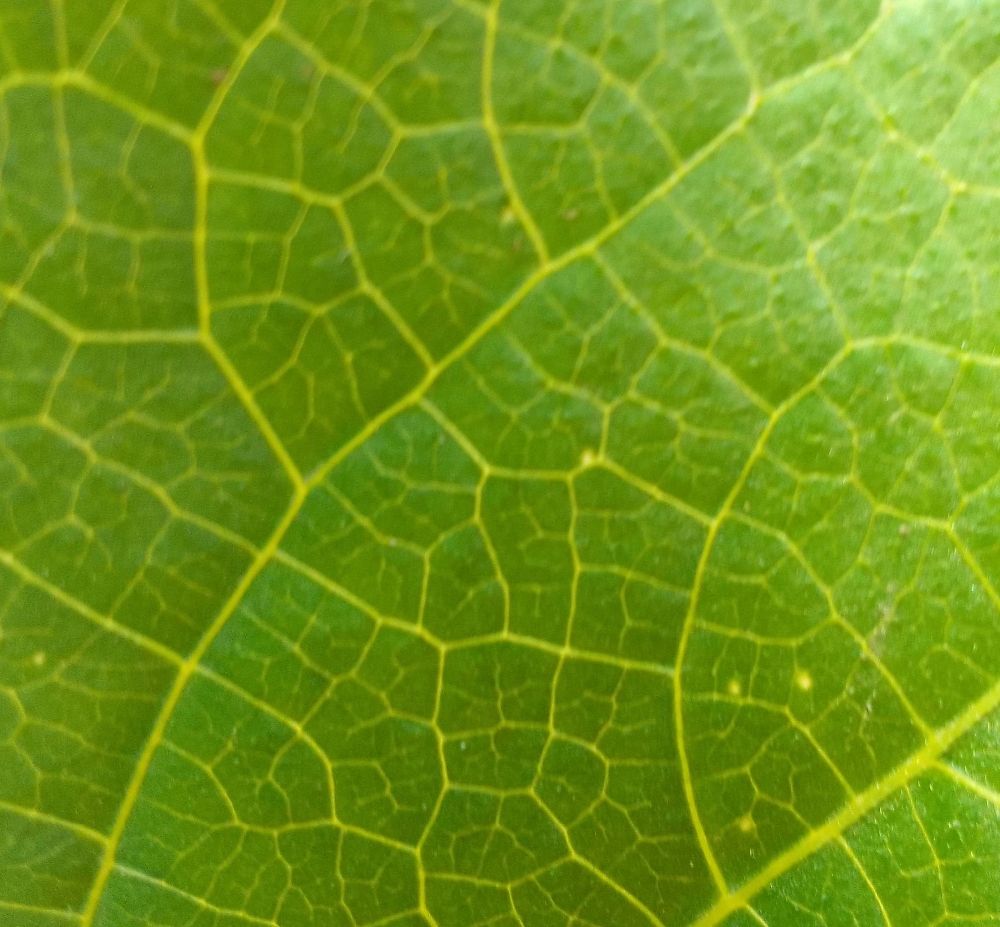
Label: healthy